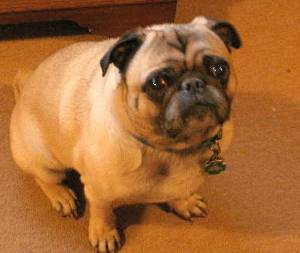
Animal: dog
Breed: pug